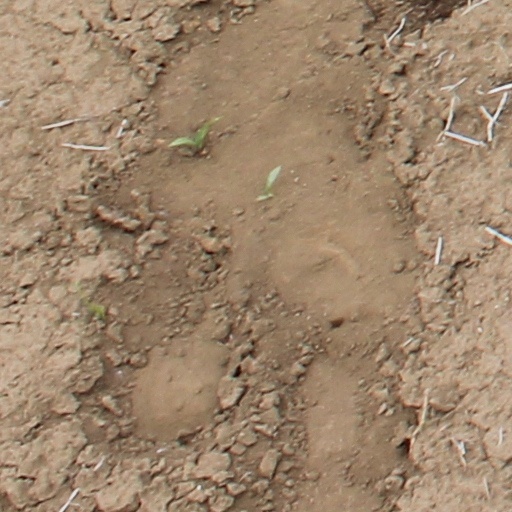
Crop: wheat